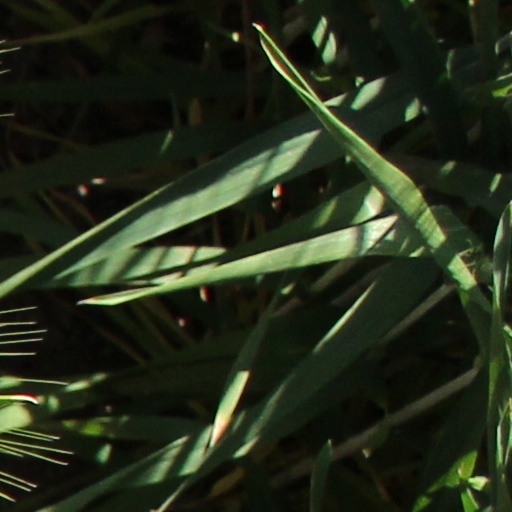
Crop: wheat